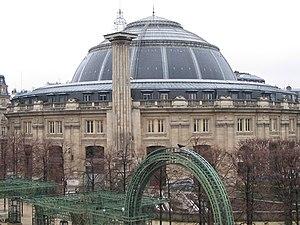
La rue de Viarmes est une rue du 1ᵉʳ arrondissement de Paris.
Cet article recense les fontaines du 1ᵉʳ arrondissement de Paris, en France.
Cet article recense les monuments historiques du 1ᵉʳ arrondissement de Paris, en France.